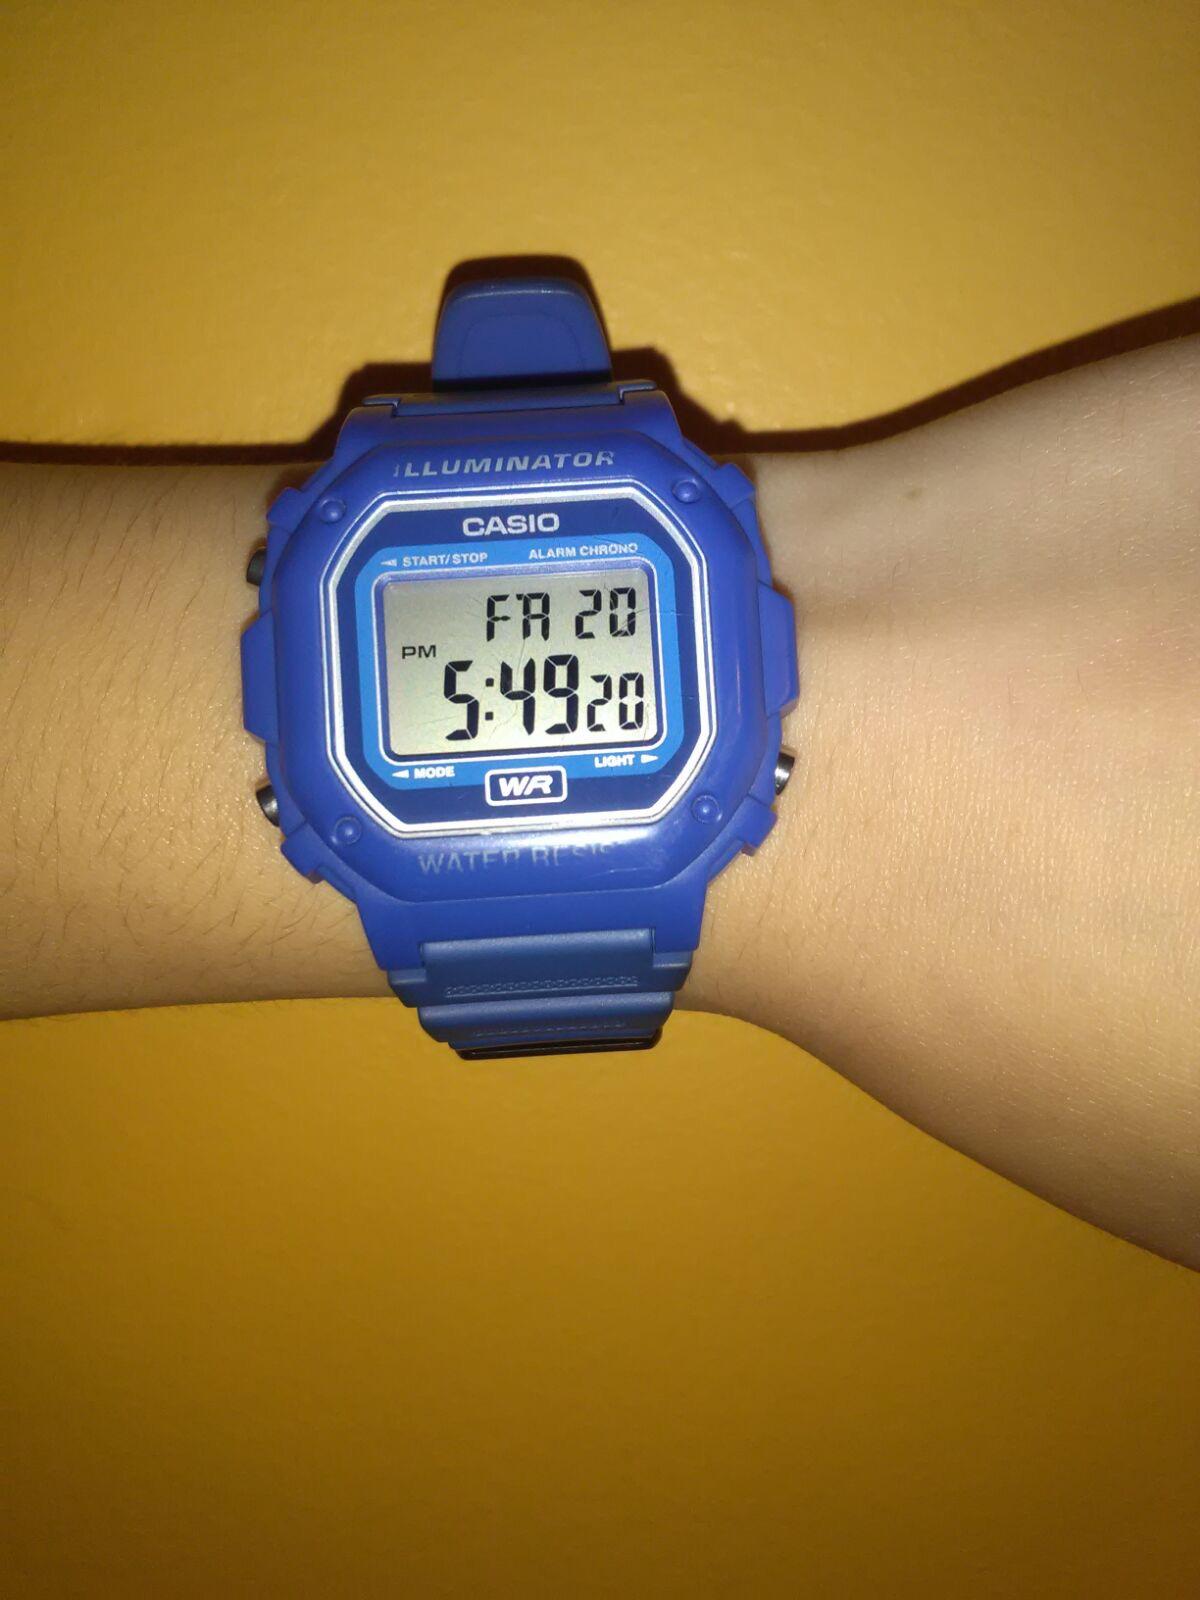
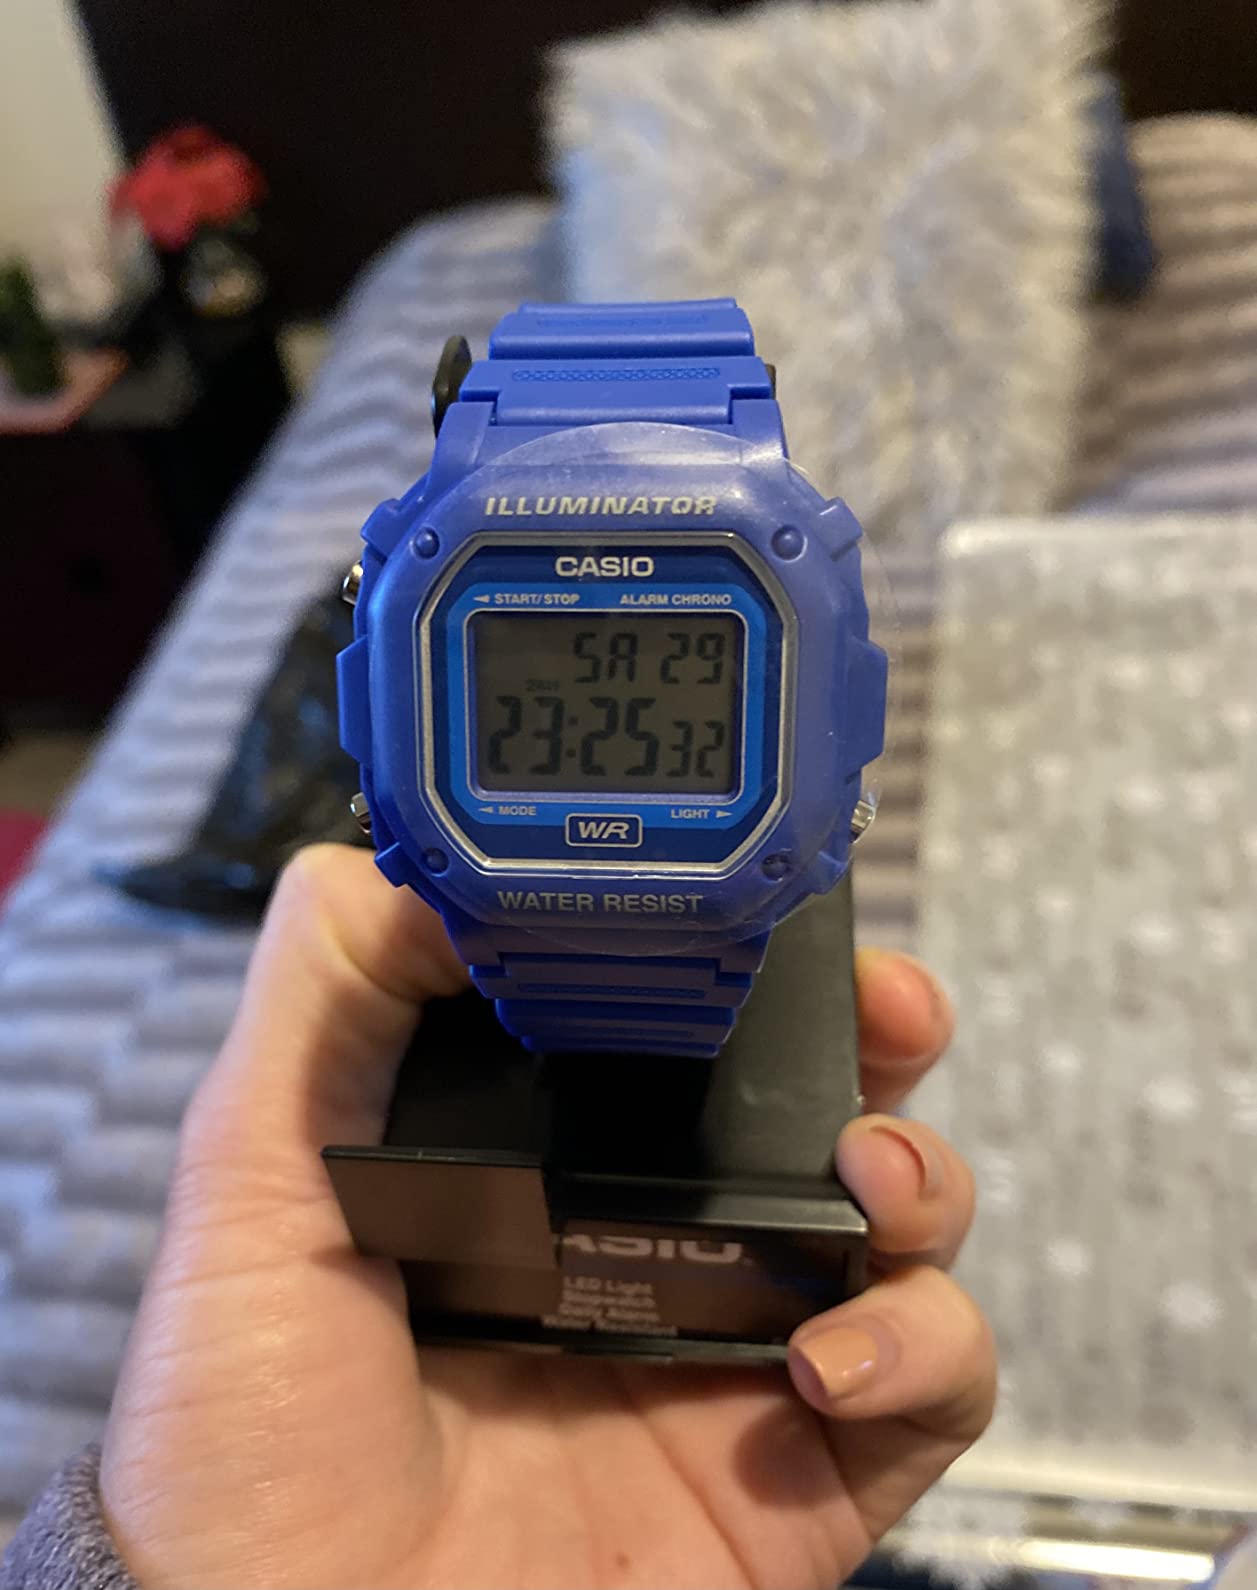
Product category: accessories_watch
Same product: yes